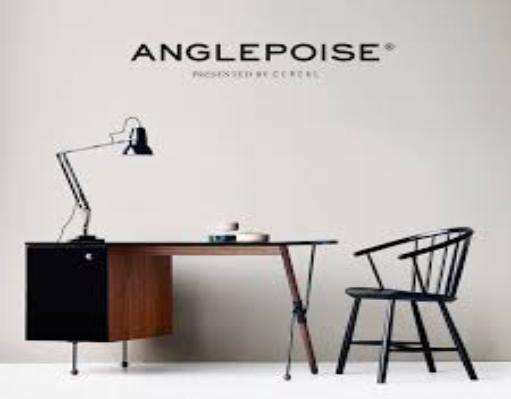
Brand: anglepoise
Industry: Necessities